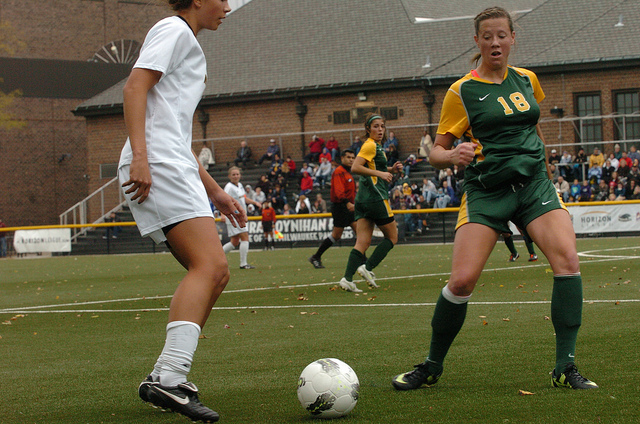
khán giả đang theo dõi pha tranh bóng của hai nữ cầu thủ